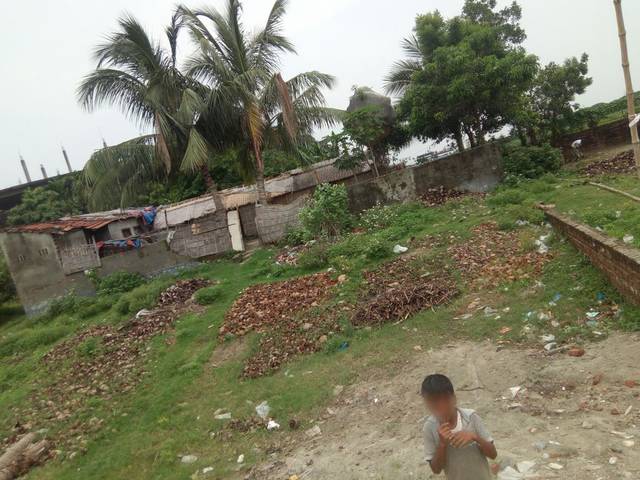
Region: Bangladesh
Coordinates: 23.741, 90.355